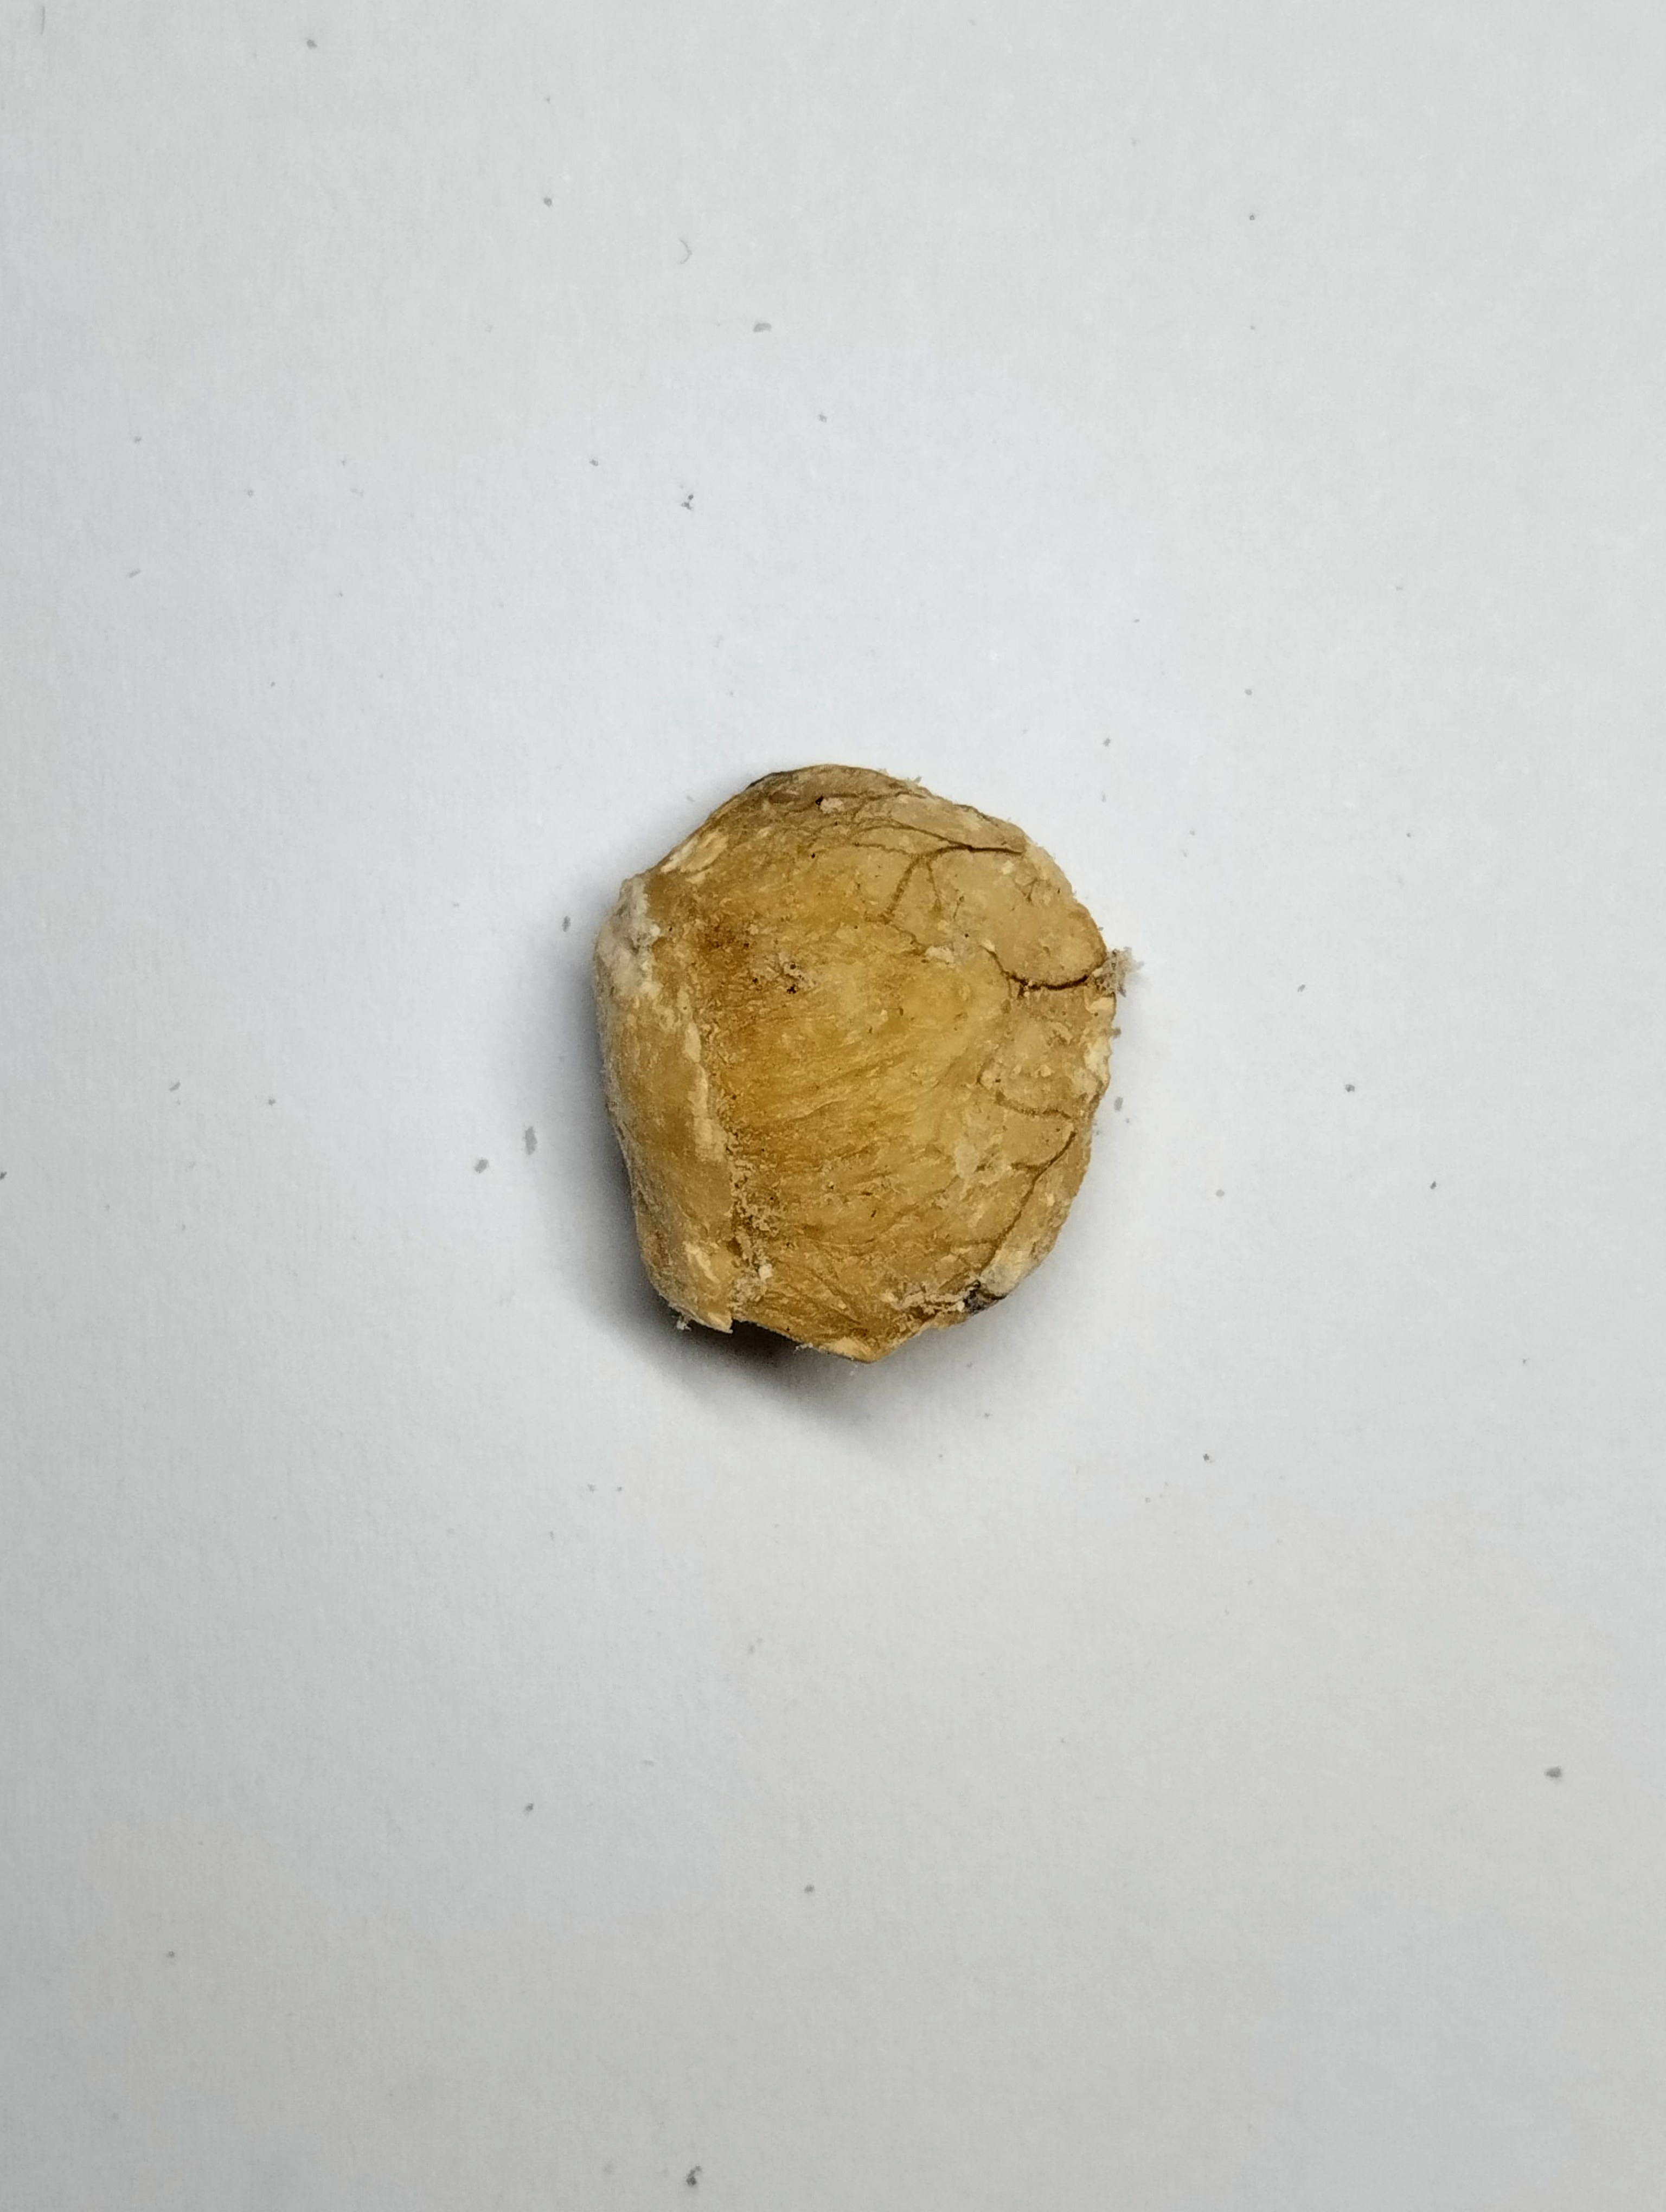
Label: rusak (damaged seed)